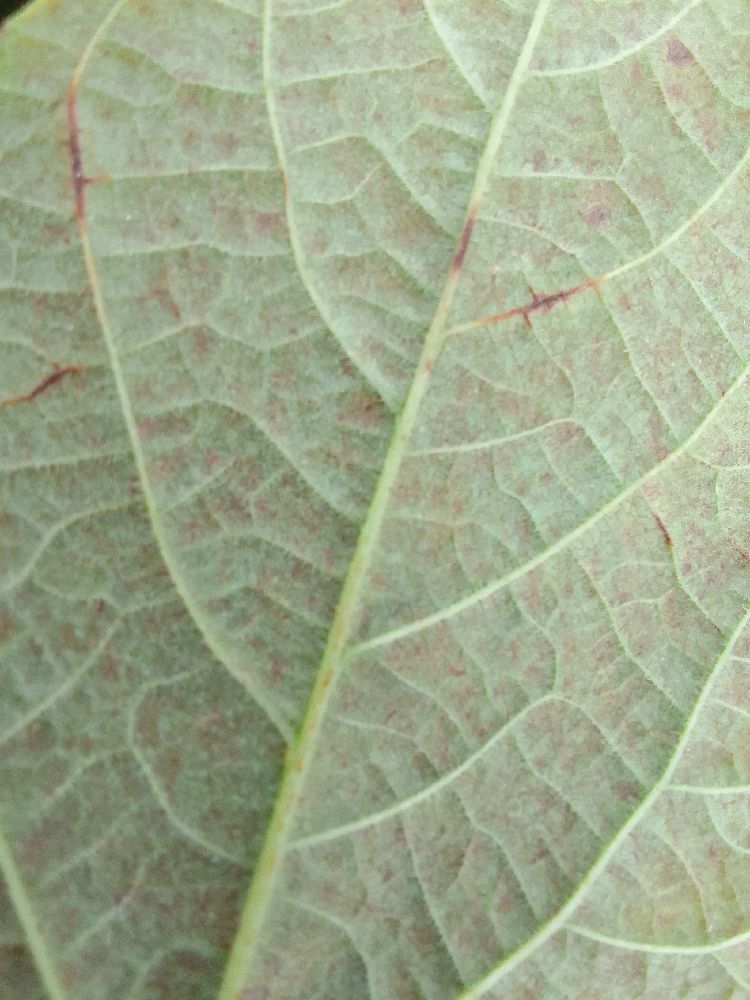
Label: anthracnose